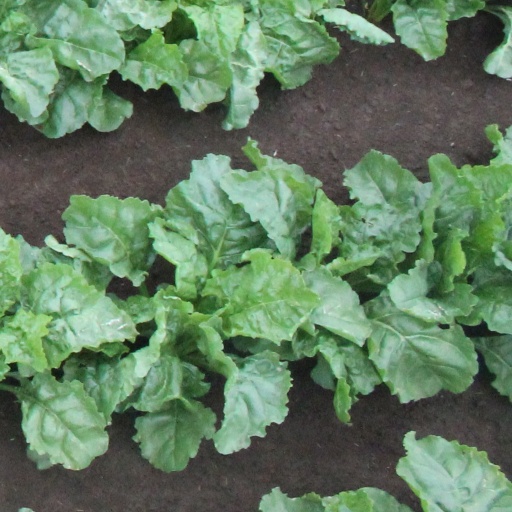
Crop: sugar beet